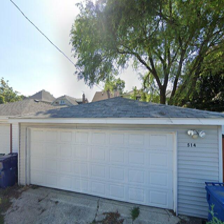
Label: streetView